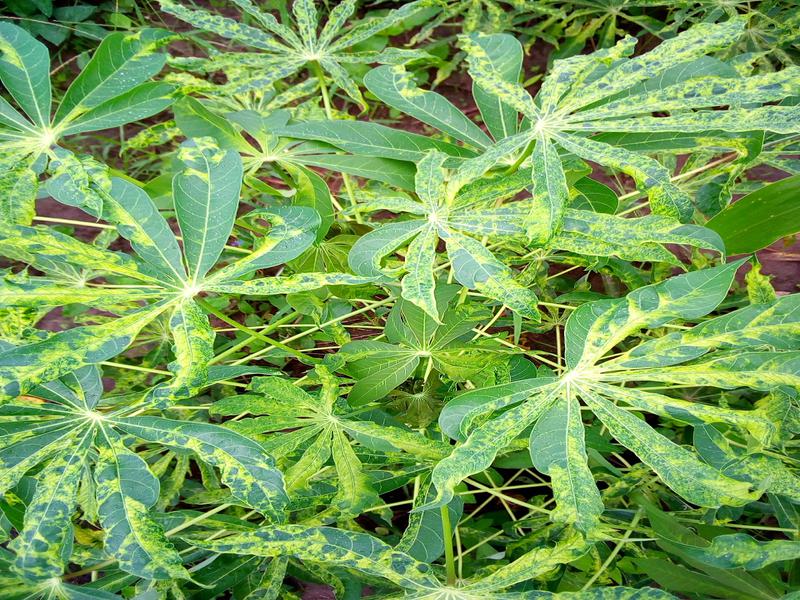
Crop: cassava
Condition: mosaic_disease